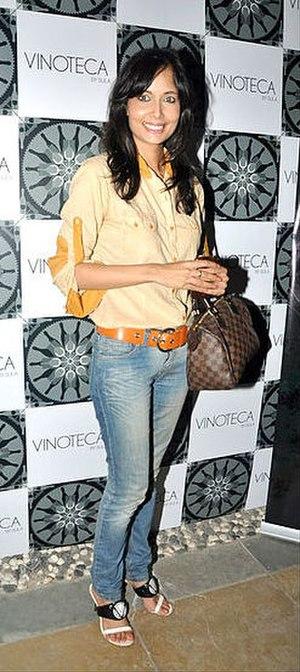
Miss Inde ou Femina Miss India, est un concours de beauté féminin tenu en Inde depuis 1947, destiné aux indiennes. Il est organisé par le magazine indien Femina publié par Bennett, Coleman & Co. Ltd.